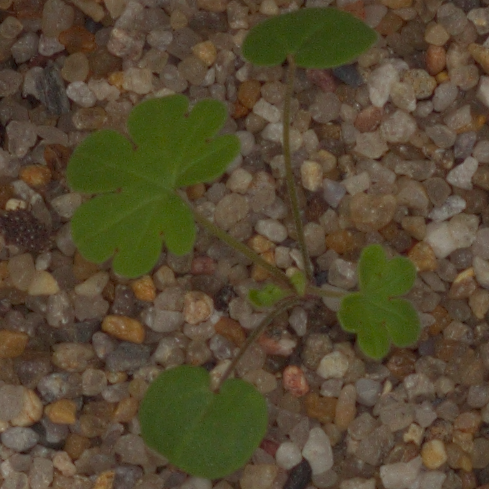
Label: smallflowered_cranesbill